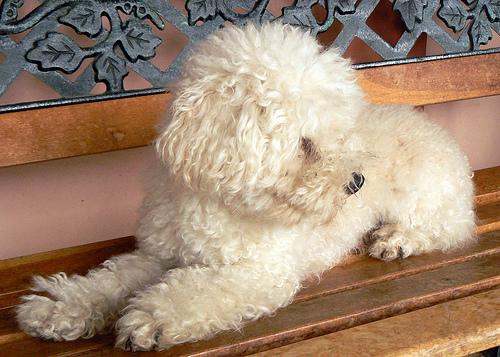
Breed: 2925-n000114-toy_poodle